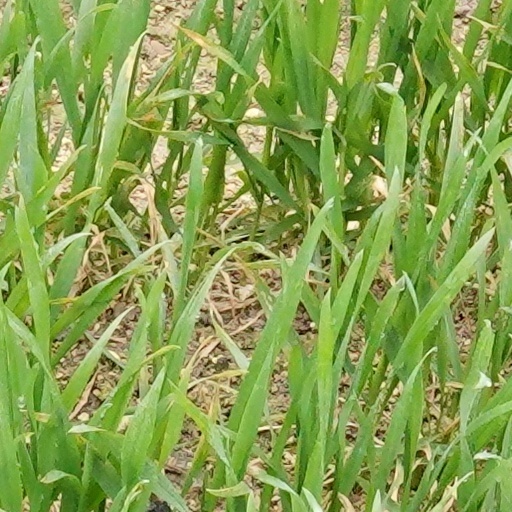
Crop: wheat